Pholiota nubigena

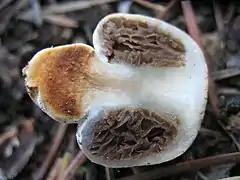
The fruit body features a short stipe/columella and a gleba comprising anastomosing gills.

The fruit bodies of "N. nubigenum" are tall and have round to convex caps measuring in diameter. In maturity, the center of the cap flattens out or develops a depression. Its color ranges from somewhat ochre to tawny to dirty yellow to whitish (especially in age), and the surface texture is smooth to slightly fibrillose. The cap is somewhat sticky when it is wet. In young specimens, the cap margin curves inward and is often lobed; as the mushroom matures the margin can either pull away from the stipe, or remain attached. The short and stout stipe measures long by thick; it extends into the cap, where it is known as the "columella". More or less equal in width throughout, or thicker on either end, its color is whitish to brownish to rusty-brown. The flesh of the cap is white and soft, while it is brownish and tougher in the stipe. Its odor ranges from mild to distinctly fruity, reminiscent of bubble gum. The gills, colored brown to cinnamon brown in maturity, are arranged as irregular, deformed plates that form internal chambers (locules); the gills may not become exposed until maturity, if at all. The partial veil, visible as whitish, cottony tissue extending from the cap margin to the stipe, often disappears in age. The edibility of the fungus is unknown.